Jean-François Parenteau

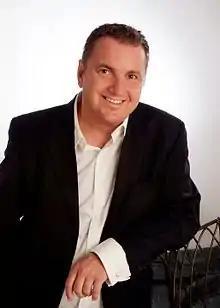
Portrait of Jean-François Parenteau

Jean-François Parenteau is a politician in Montreal, Quebec, Canada. He was elected as borough mayor of Verdun in 2013 and, by virtue of holding this position, is a member of both the Montreal city council and the Verdun borough council. He currently sits as an independent and is a member of the Montreal Executive Committee.